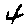
Label: 4